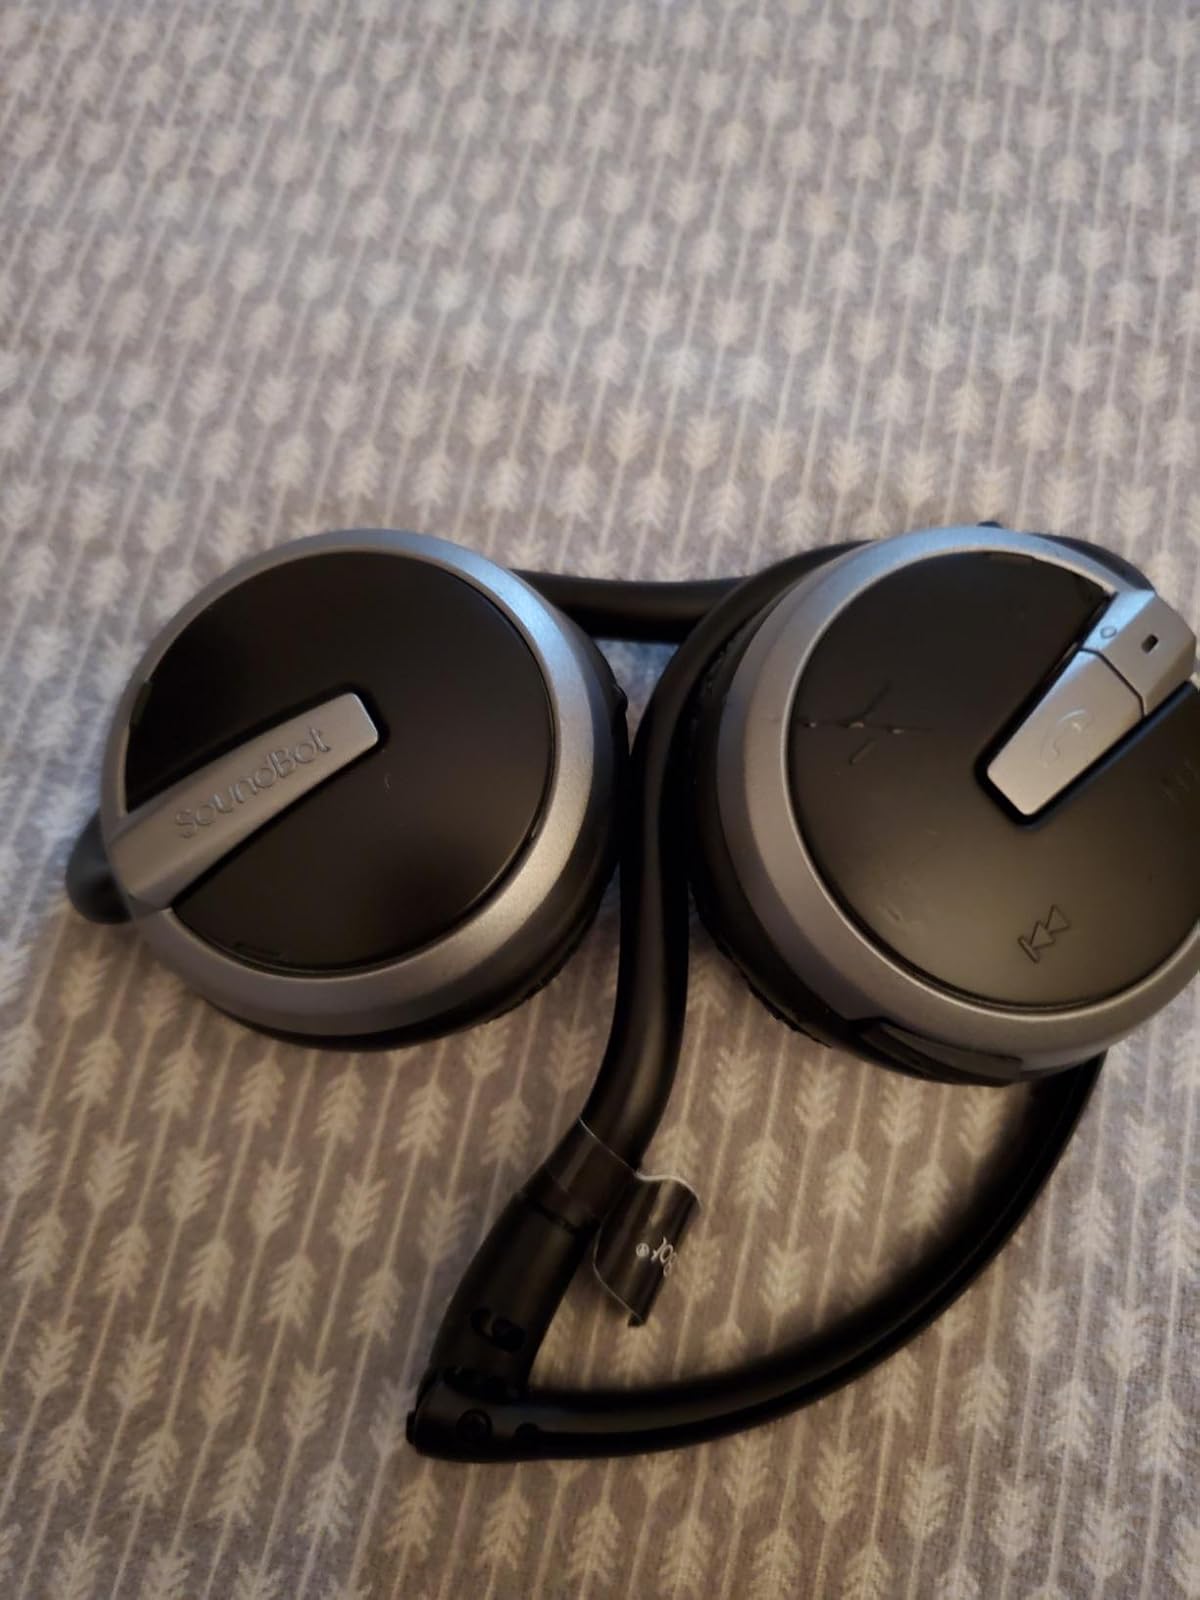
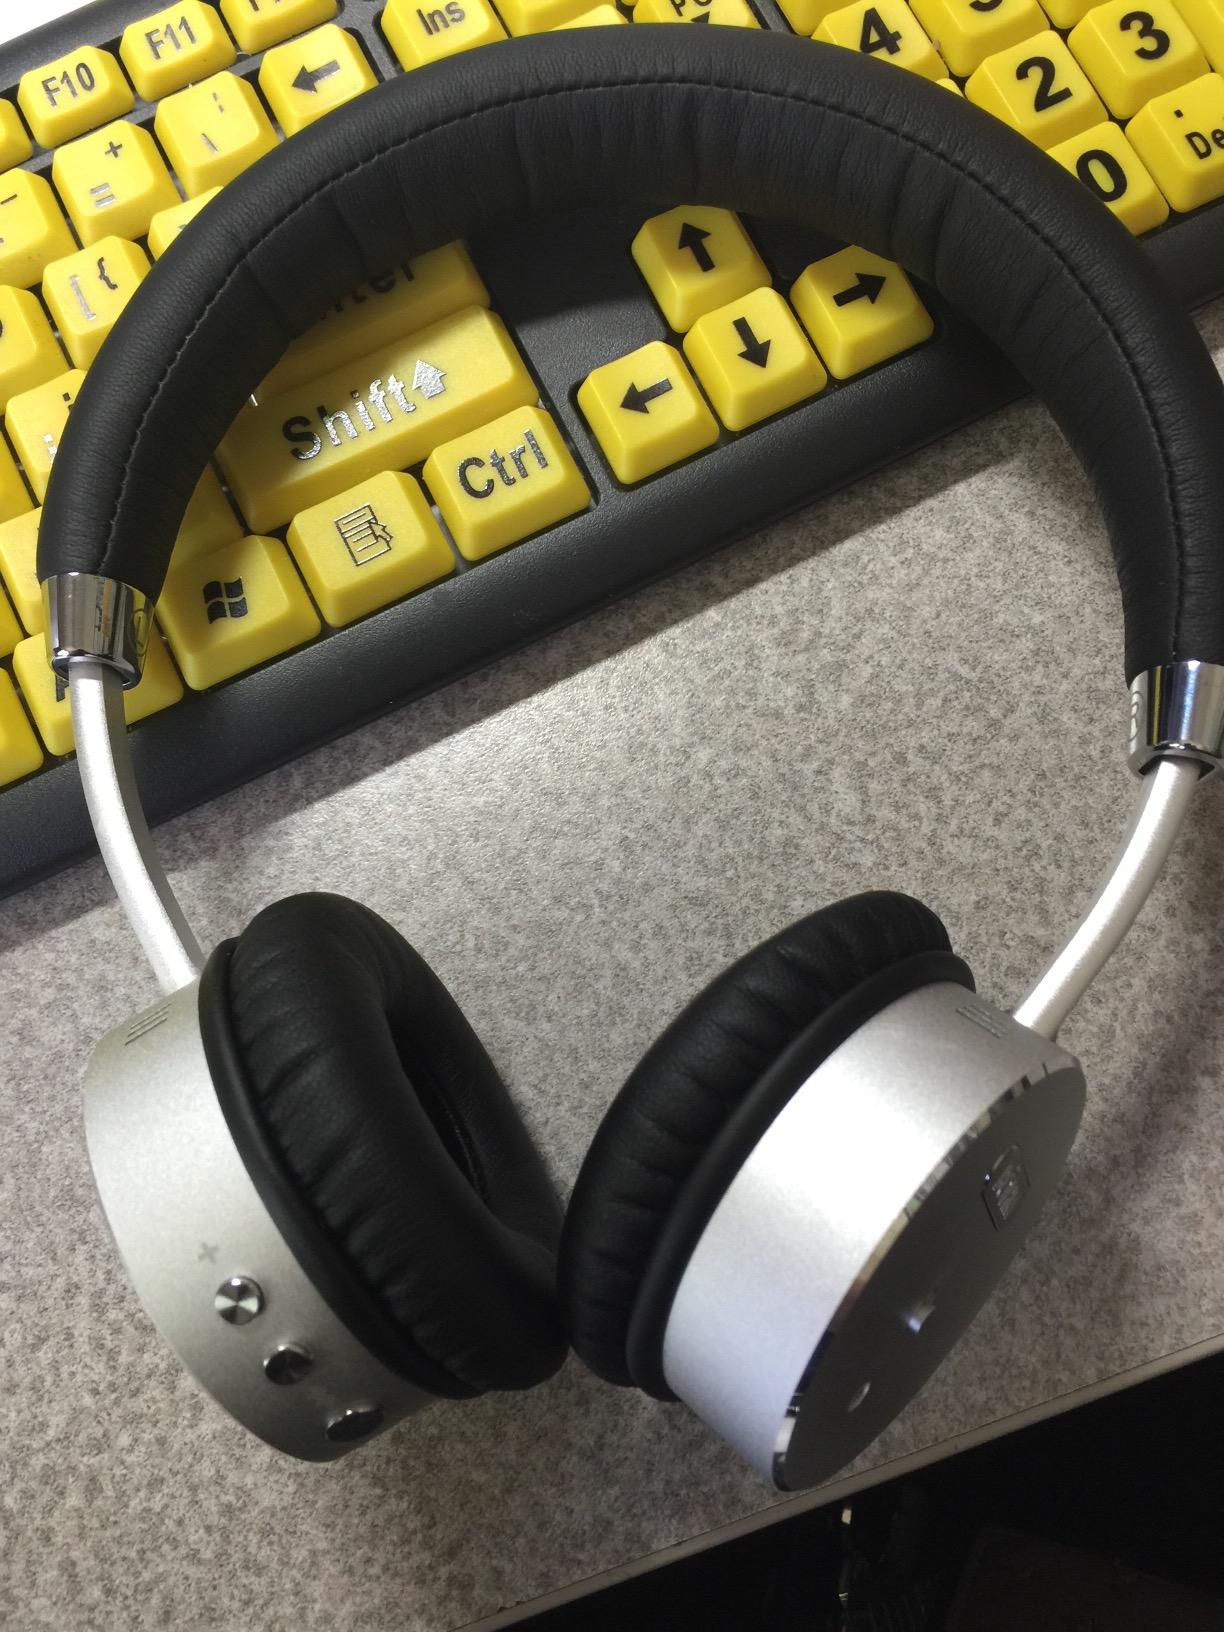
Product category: headphones
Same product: no